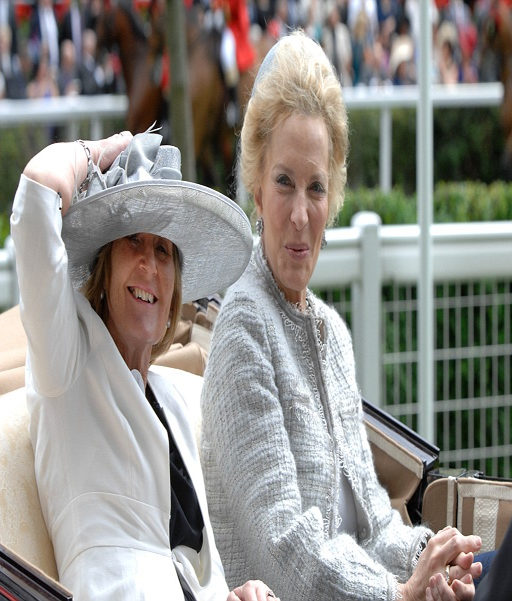
person , who was seated in a carriage next to person , held onto her hat as winds picked up